Missandei

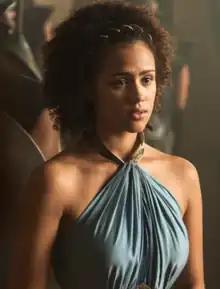
Nathalie Emmanuel as Missandei

Missandei, also known as Missandei of Naath, is a fictional character in the American television series "Game of Thrones" and the fantasy novel series "A Song of Ice and Fire" by American author George R. R. Martin. Missandei is a former slave who comes into the service of Daenerys Targaryen during the latter's conquest of Essos. She serves as Daenerys' interpreter and is one of her most trusted counselors throughout the series.